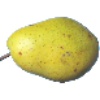
Label: Pear Monster 1